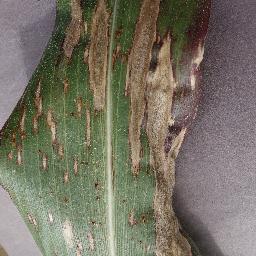
Label: Corn___Northern_Leaf_Blight